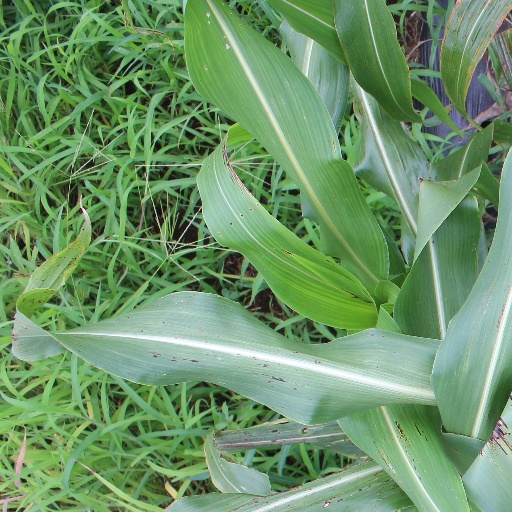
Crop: sorghum